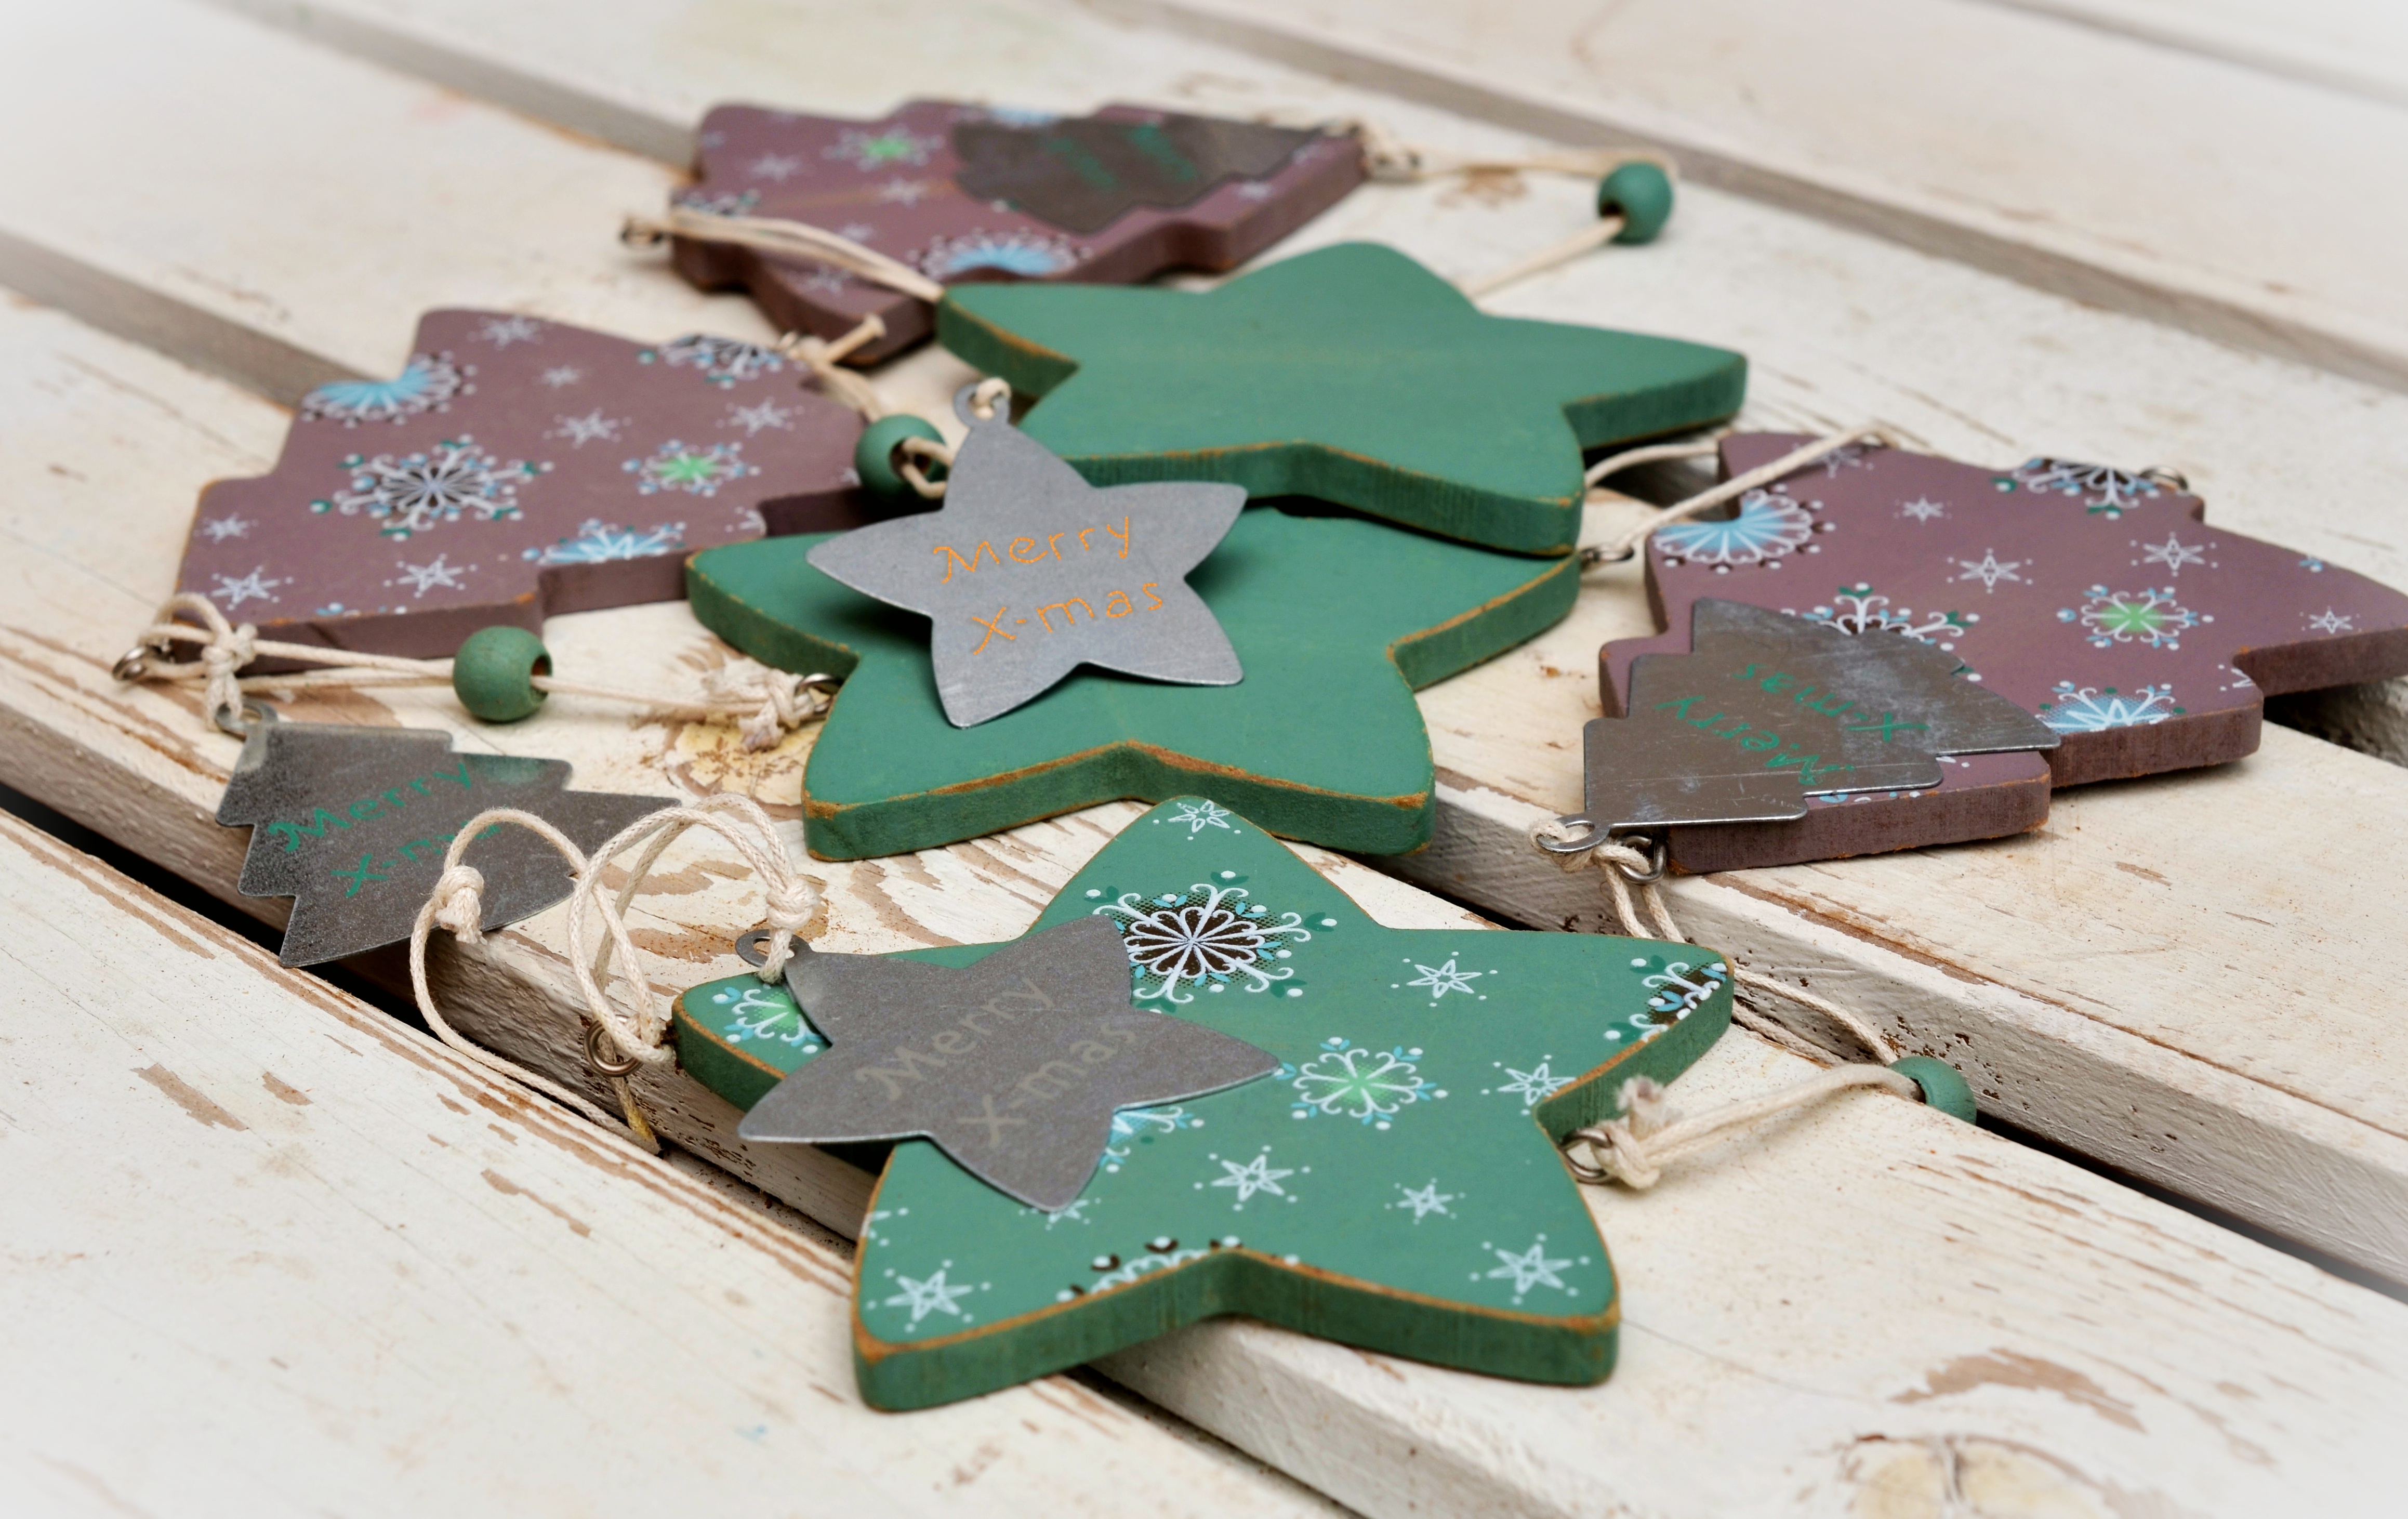
wood, star, flower, food, green, christmas, dessert, deco, christmas decoration, christmas time, icing, poinsettia, wood decoration